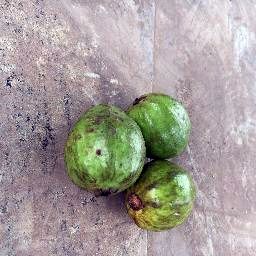
Fruit: Guava
Quality: Good